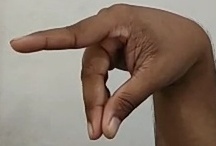
ASL sign: P